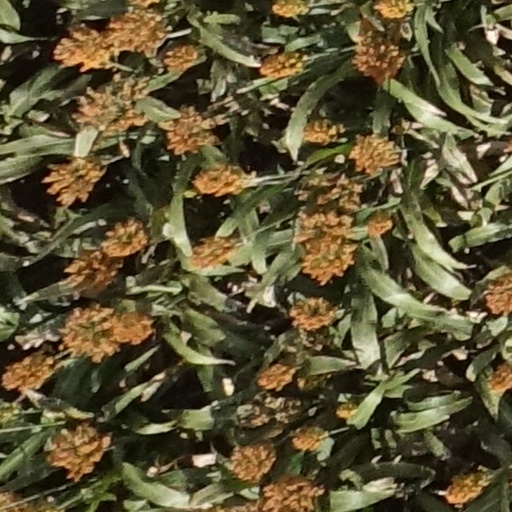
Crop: sorghum